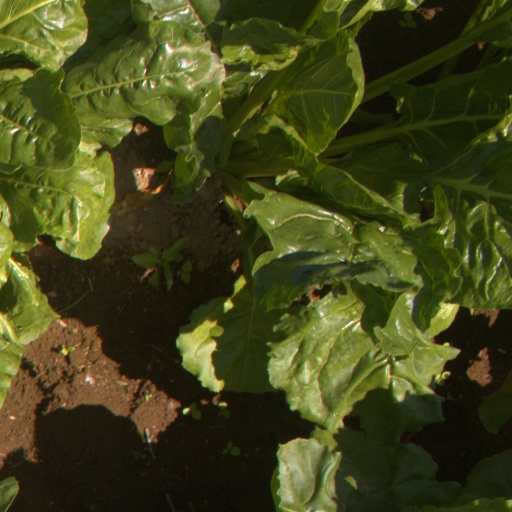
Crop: sugar beet